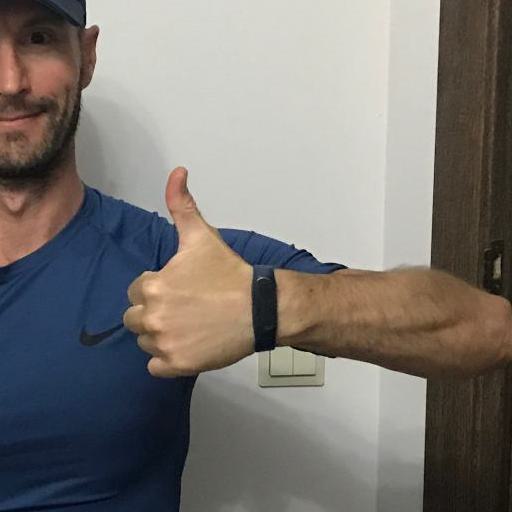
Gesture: like